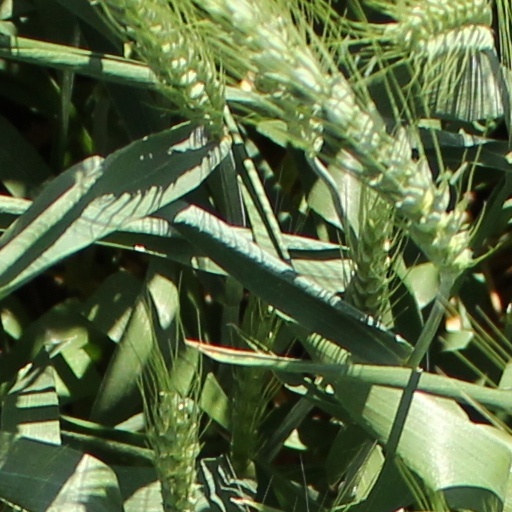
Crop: wheat